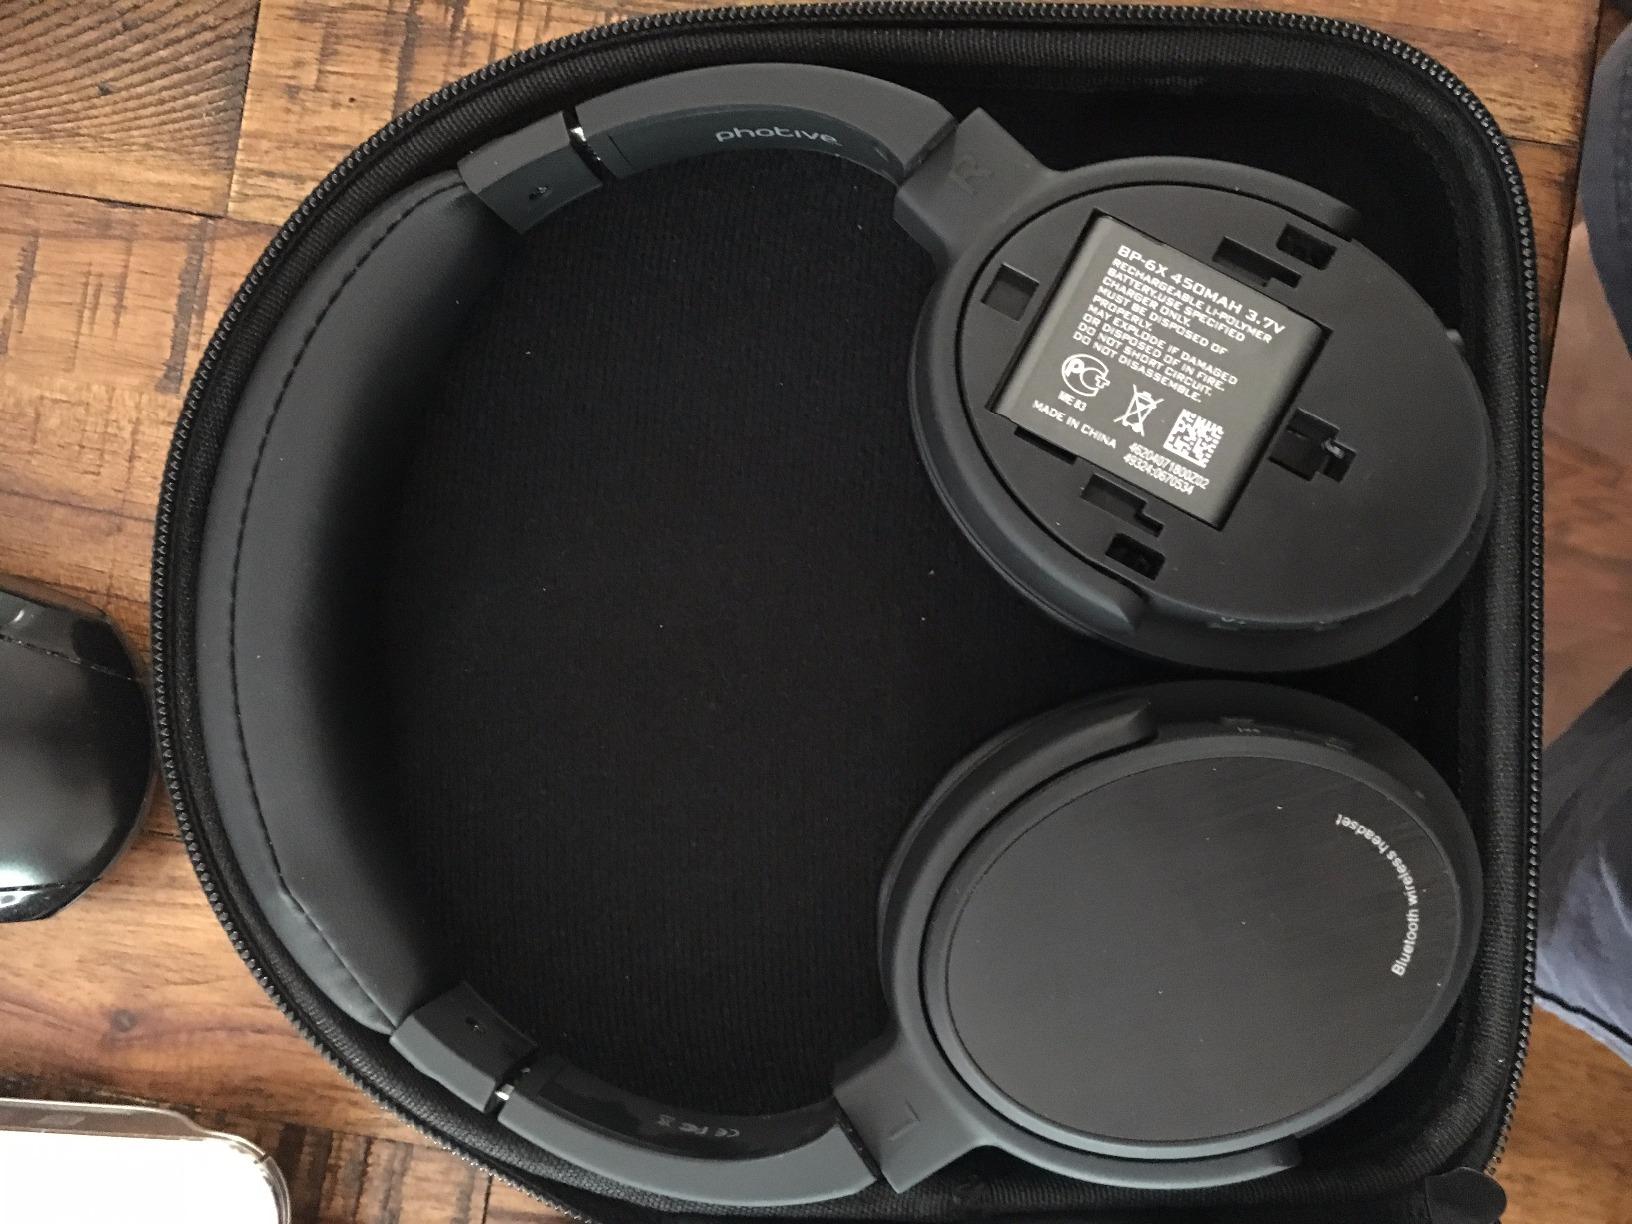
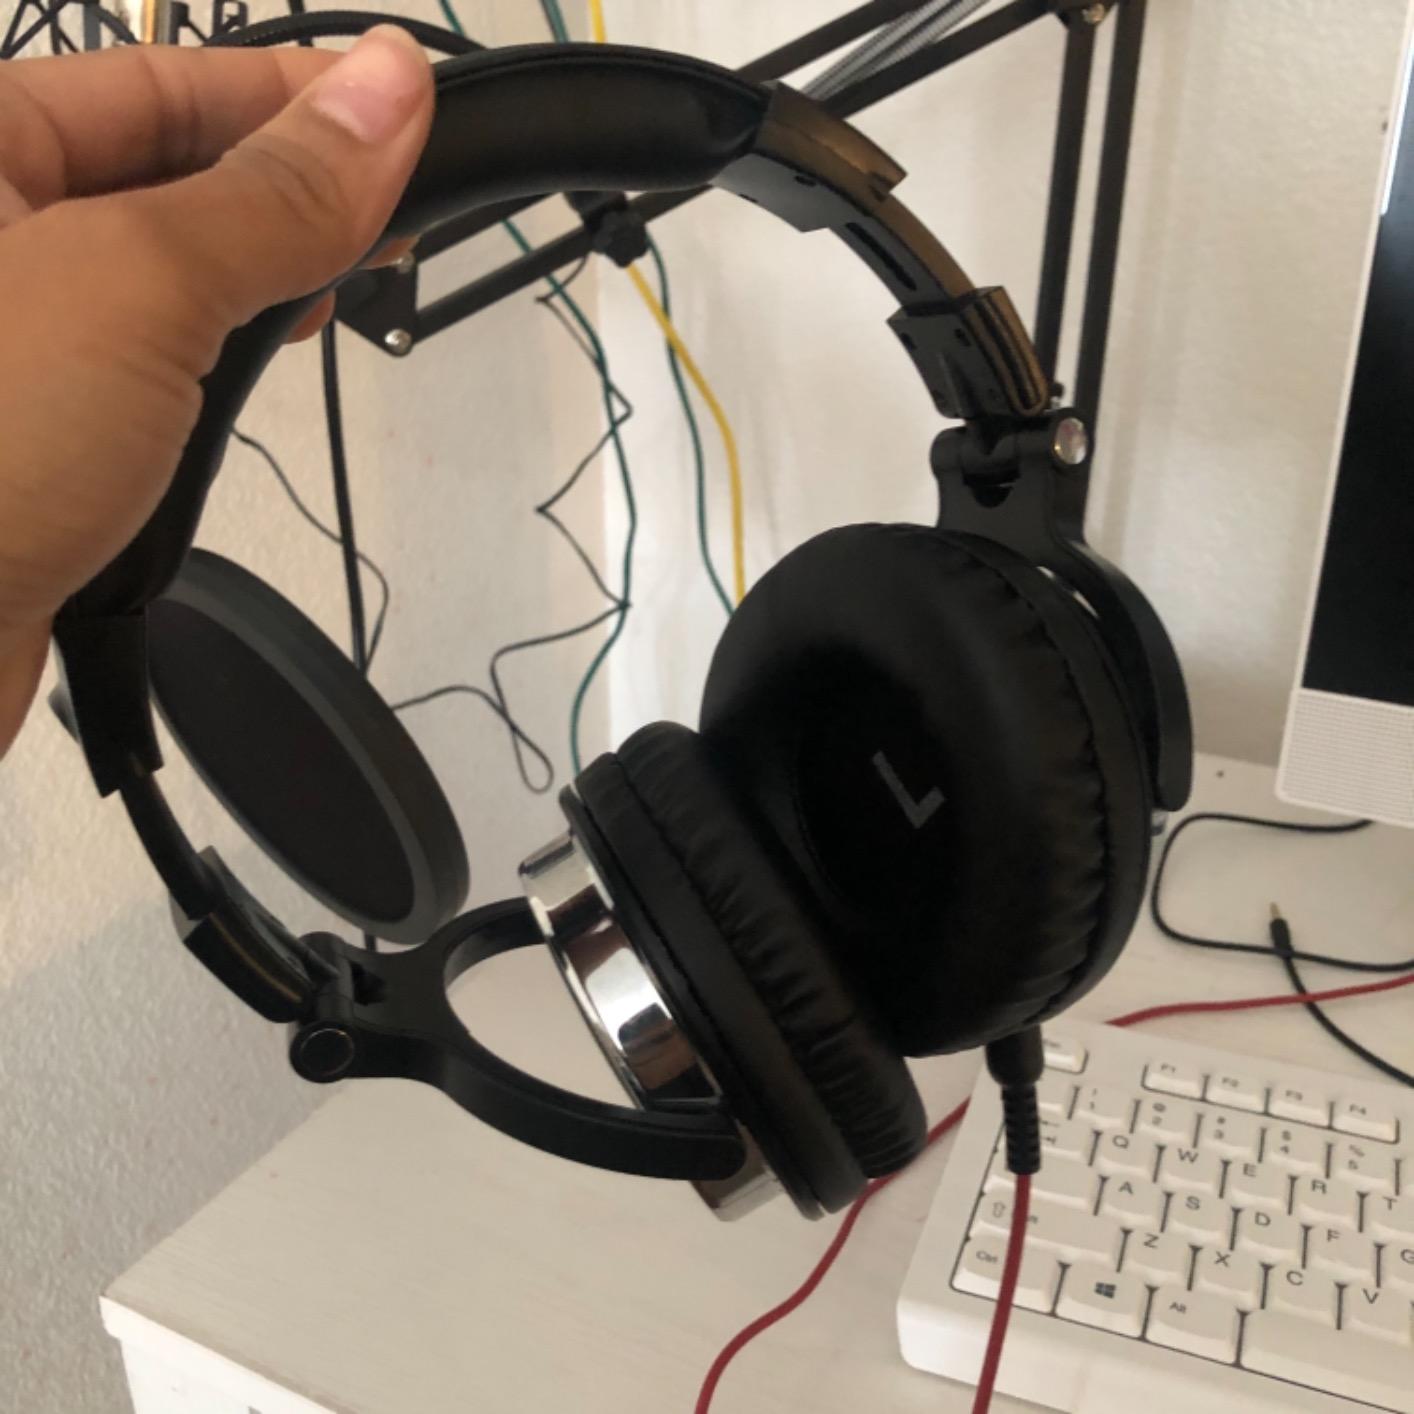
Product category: headphones
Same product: no